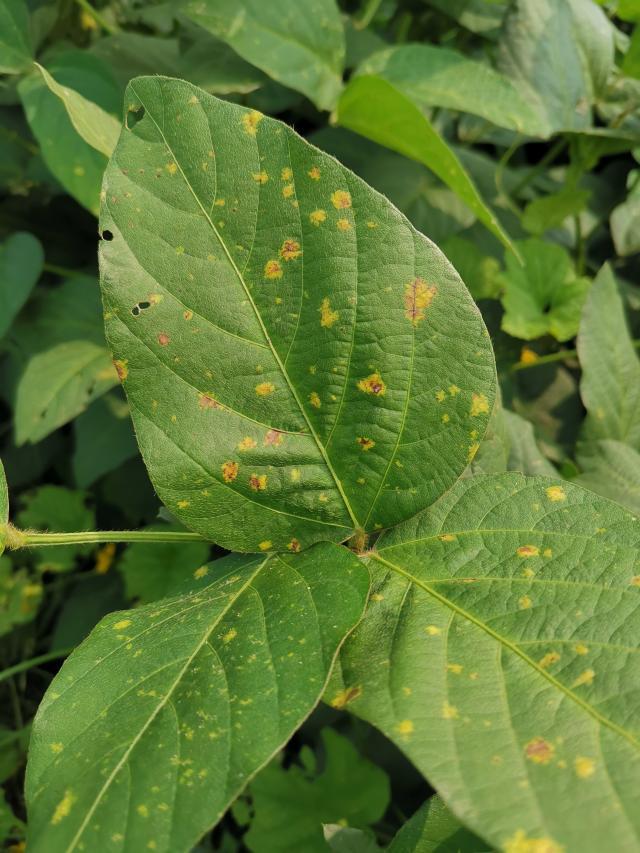
Plant: Soybean
Disease: soybean downy mildew